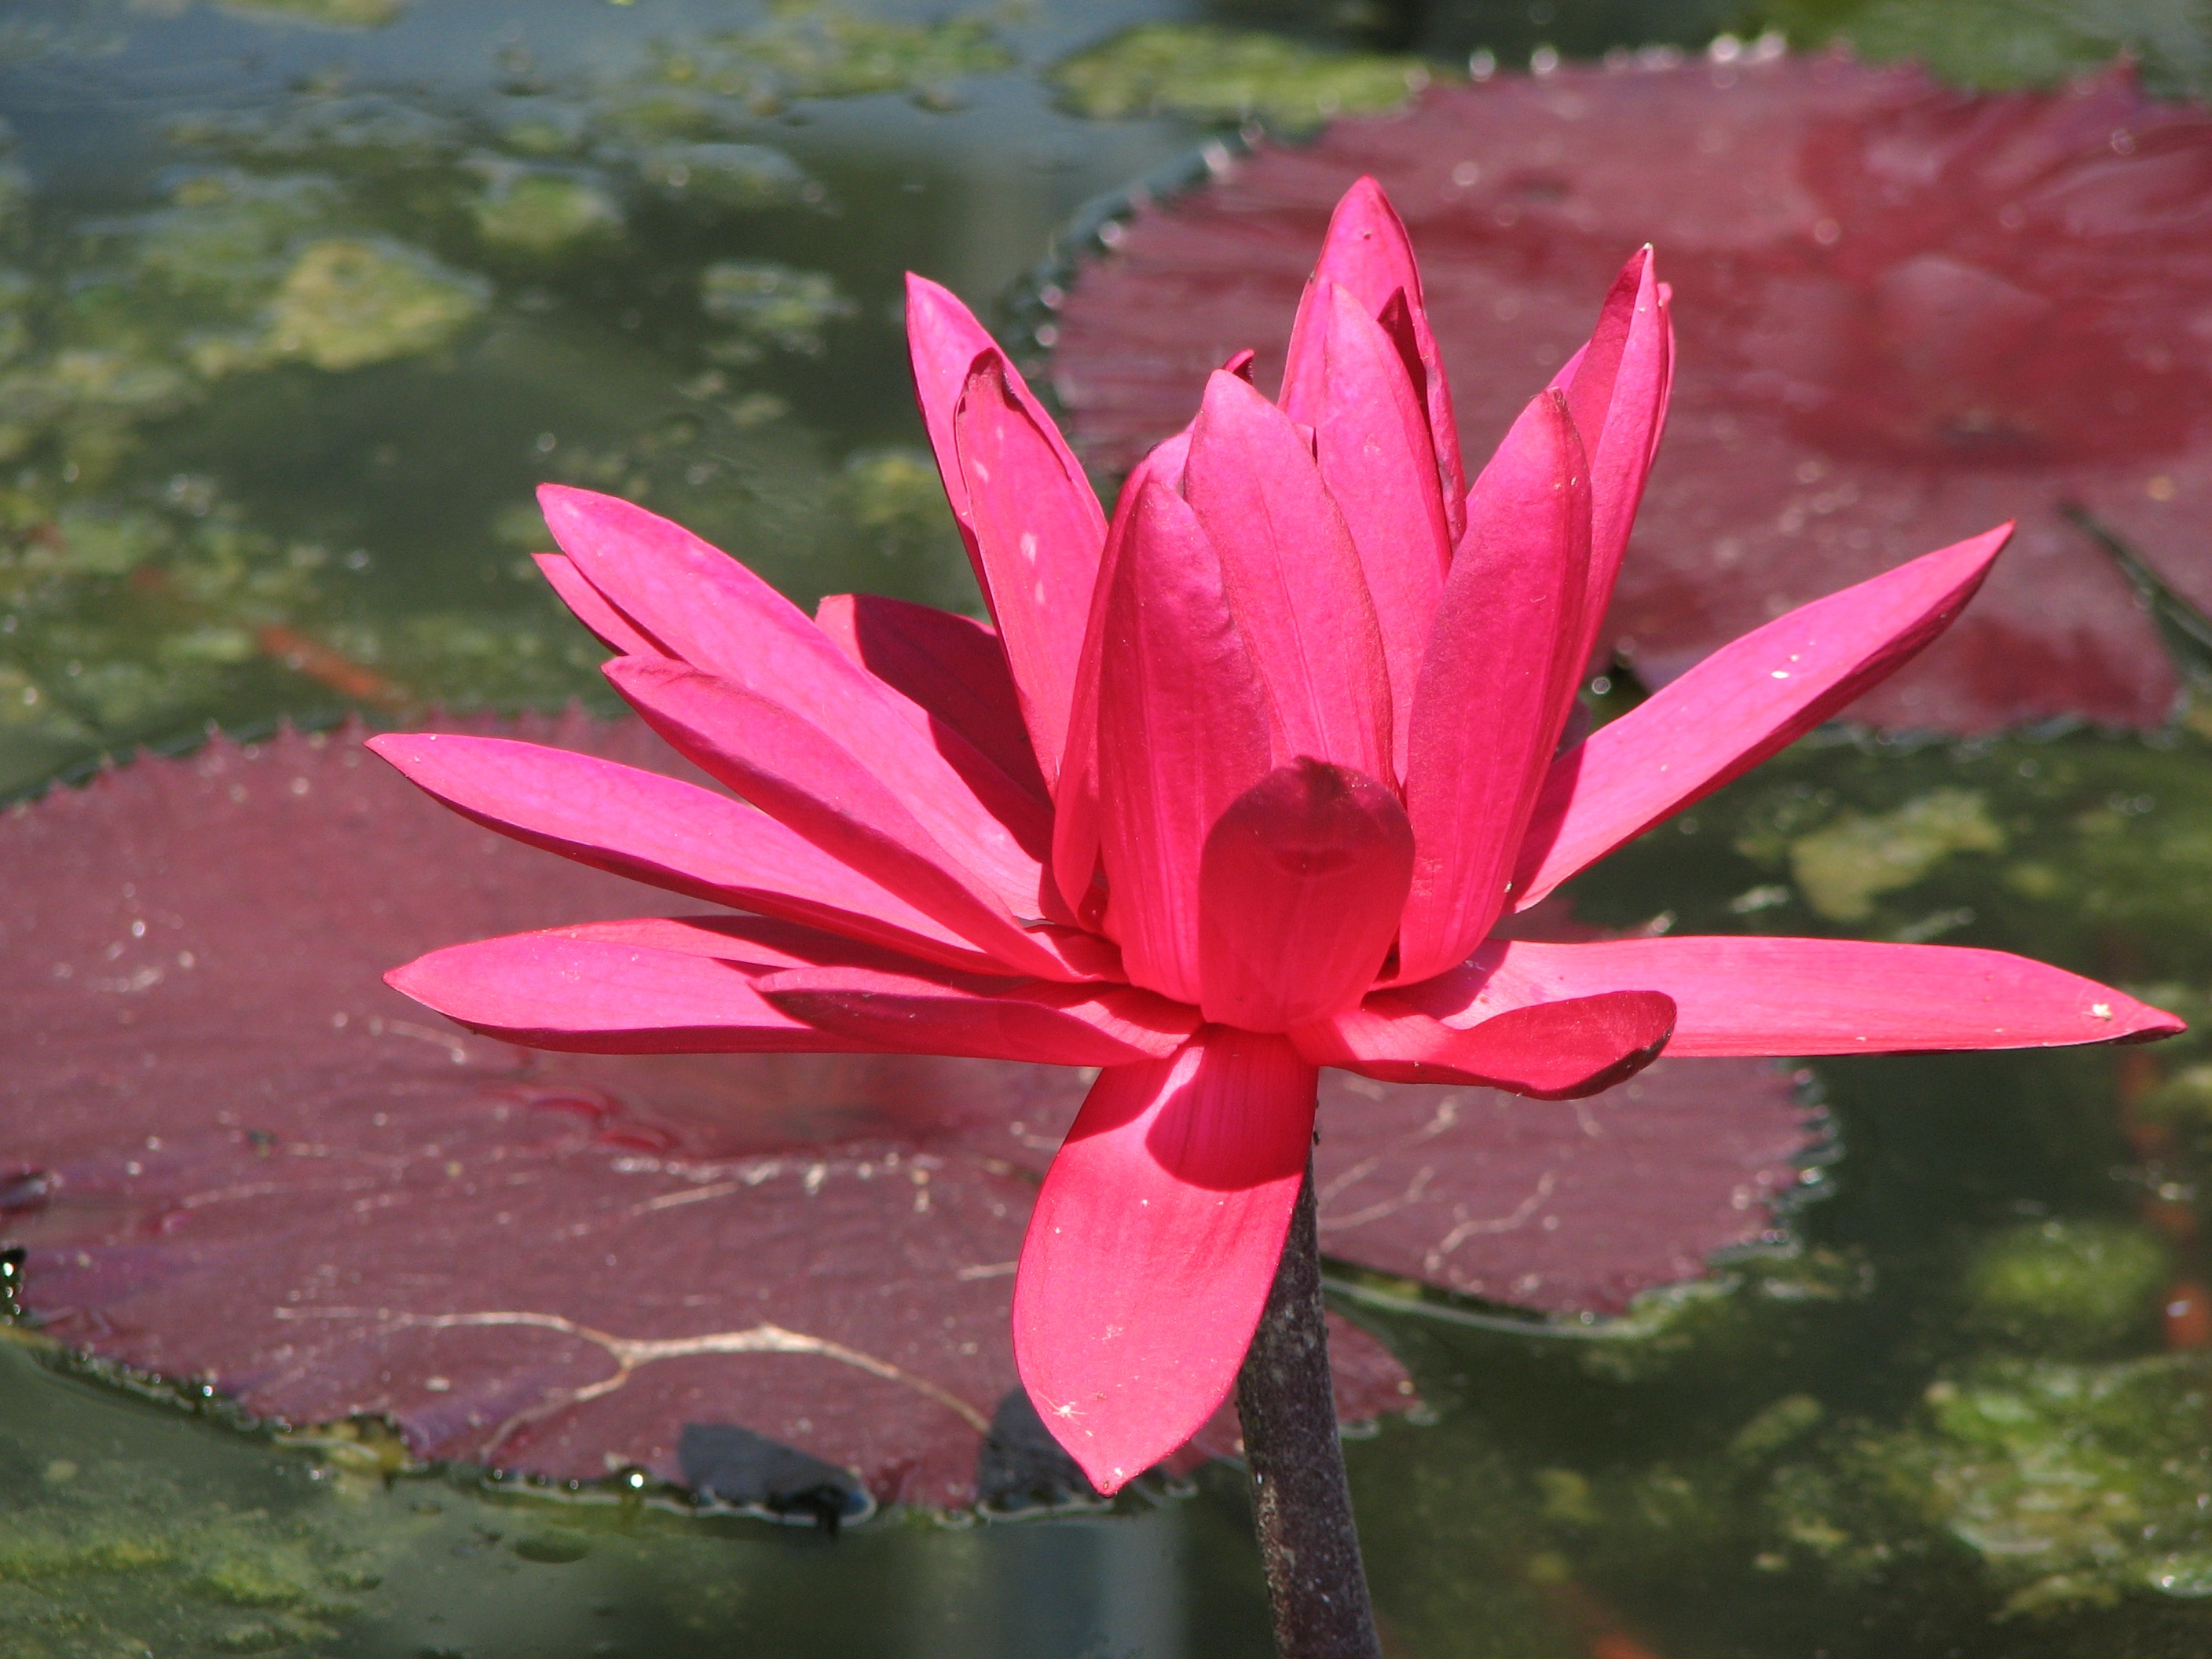
water, nature, blossom, plant, leaf, flower, petal, bloom, summer, pond, color, botany, blooming, aquatic, pink, sacred lotus, aquatic plant, flora, water lily, lotus, lily, waterlily, macro photography, flowering plant, annual plant, land plant, lotus family, proteales